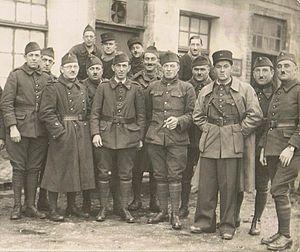
Durant la ""drôle de guerre"" (1939-40), cantonné avec ses hommes dans le Nord de la France, cigarette aux lèvres, le jeune lieutenant André PAYAN (1913-1984) qui est passé par l'Ecole des officiers de réserve de Saint-Maixent."